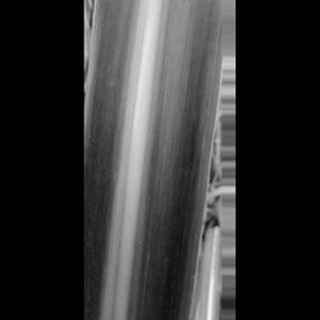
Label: sugarcane_yellow_leaf_disease